Sonoma Valley

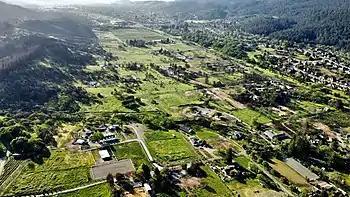
Aerial photo of Sonoma Valley

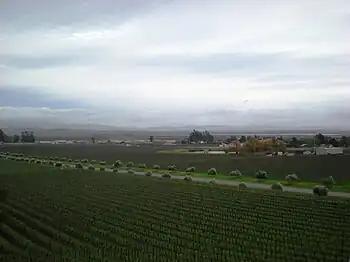
View of the Sonoma Valley

Sonoma Valley is a valley located in southeastern Sonoma County, California, in the North Bay region of the San Francisco Bay Area. Known as the birthplace of the California wine industry, the valley is home to some of the earliest vineyards and wineries in the state, some of which survived the phylloxera epidemic of the 1870s and the impact of prohibition in the early 20th century. Today, the valley's wines are promoted by the U.S. federal government's Sonoma Valley and Carneros AVAs (or American Viticultural Areas).